Bella the Savage

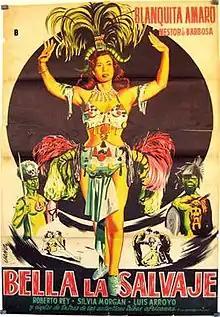

Bella the Savage (Spanish: Bella, la salvaje) is a 1953 Cuban-Spanish musical comedy film directed by Raúl Medina and Roberto Rey and starring Blanquita Amaro and Néstor de Barbosa.